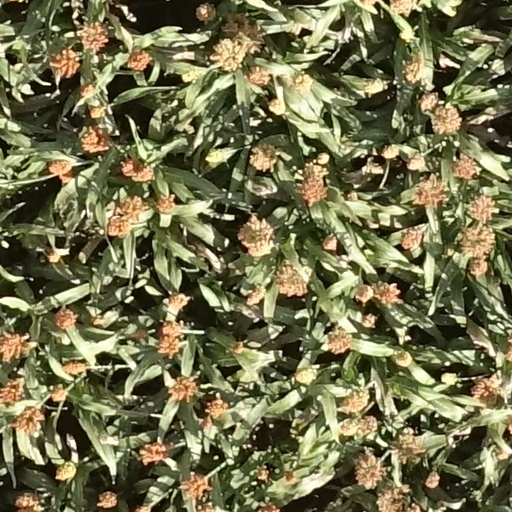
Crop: sorghum